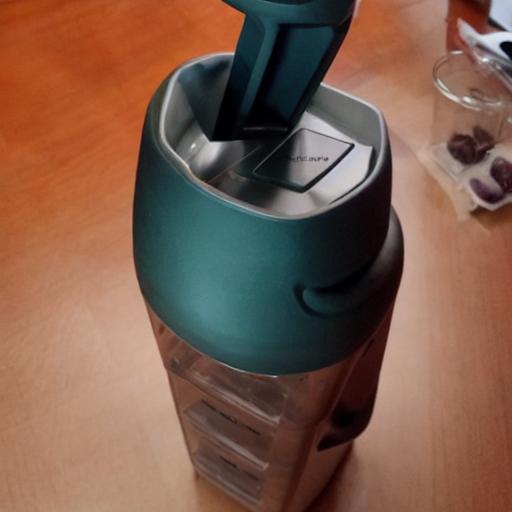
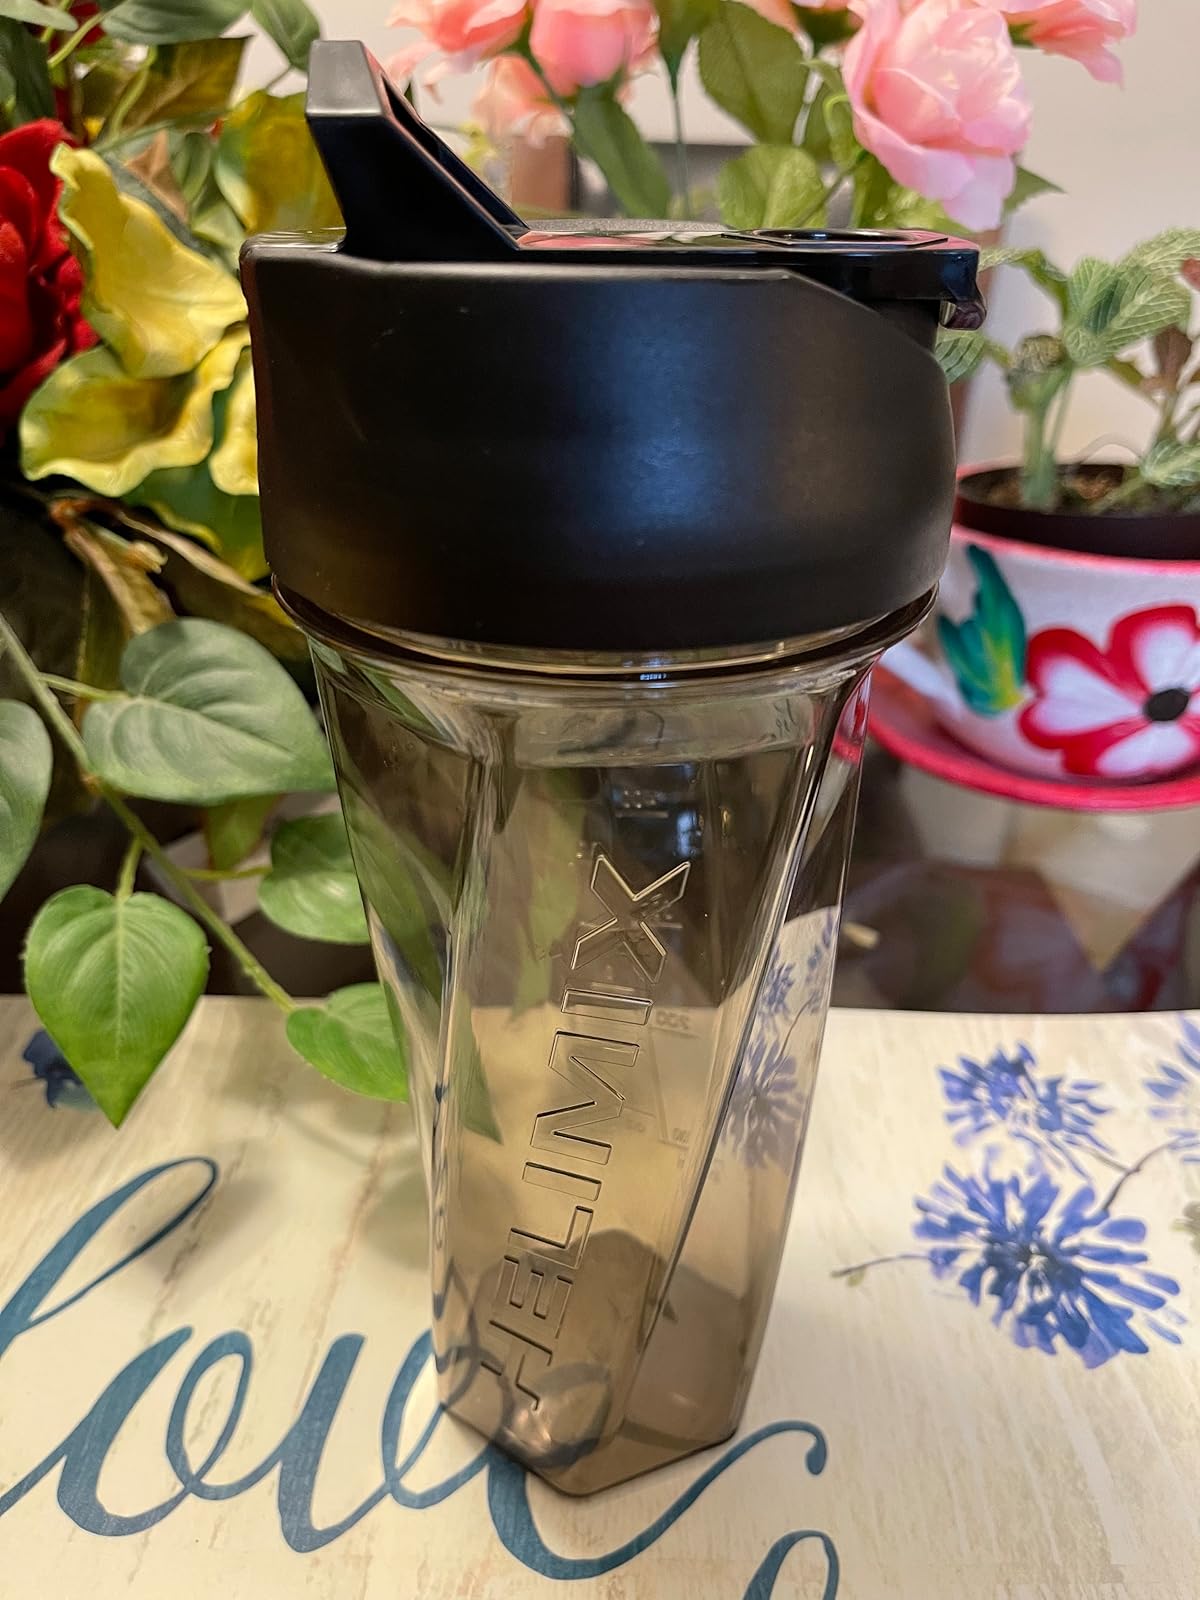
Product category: items_blender
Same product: no